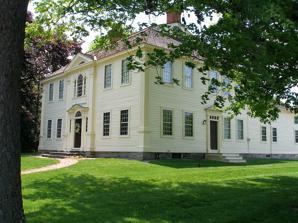
Building: Prudence Crandall Museum
Country: United States of America
Year built: 1805
Historic house in Connecticut, United States United States historic place Prudence Crandall House U.S. National Register of Historic Places U.S. National Historic Landmark U.S. Historic district Contributing property Show map of Connecticut Show map of the United States Location 1 S. Canterbury Rd., Canterbury, Connecticut Coordinates 41°41′52.5″N 71°58′19″W / 41.697917°N 71.97194°W / 41.697917; -71.97194 Built 1805 Architectural style Early Republic Part of Canterbury Center Historic District ( ID97001446 ) NRHP reference No. 70000696 Significant dates Added to NRHP October 22, 1970 Designated NHL July 17, 1991 Designated CP April 10, 1998 Prudence Crandall, portrait by Francis Alexander, 1834. In the Museum is a full-size, painted copy of this portrait, the original of which is in the Cornell University Library . The Prudence Crandall Museum is a historic house museum , sometimes called the Elisha Payne House for its previous owner. It is located on the southwest corner of the junction of Connecticut Routes 14 and 169 , on the Canterbury, Connecticut village green .  It is designated a U.S. National Historic Landmark as Prudence Crandall House . The Canterbury Female Boarding School Main article: Canterbury Female Boarding School The house is notable for having been the site of Prudence Crandall 's Canterbury Female Boarding School. The house was empty and for sale in 1831, and Crandall purchased the house for a $500 down payment plus a $1500 mortgage. The school operated from 1831 to 1833 for white students, but the admission of one black student, by all reports highly qualified, caused parents of the white students to withdraw their daughters, threatening the school's survival. Crandall closed the school and reopened it in 1833 for African-American students, whom she called "young Ladies and little Misses of color". The school was vigorously opposed by the residents of Canterbury, who feared an African-American migration. When their attempts to close it through legal methods were not immediately successful, they resorted to violence, forcing Crandall to close the school in 1834 out of concern for the students' safety. Crandall left Connecticut, never to return. For her vision and brave actions at this school, Prudence Crandall is Connecticut's official state heroine . The house was designated a National Historic Landmark in 1991. Construction and architecture Hipped roof , with higher, set-back end gable barely visible behind obscuring tree branches, leading to chimney. Note corner pilasters . Interior, in 1940 The house was built in 1805, and "is a notable example of what has been termed the 'Canterbury type' because of several similar examples in the vicinity. It shows the peculiar roof form of gable on hip with twin chimneys, a triangular pediment at the eaves above a projecting pavilion at center of the facade, which carries a Palladian window lighting the stair hall at second floor level and an elaborate entrance doorway." Projecting pavilion including front doorway, flanked by large pilasters, and 2nd story Palladian window with small pilasters, in 1940 The main cornice around the entire house includes modillion blocks just above a Greek fret . The two front corners of the house sport "fluted pilasters on high bases", which "also flank the central pavilion, framing also in miniature the elements of the Palladian window, which exhibits keystone arches and Gothic arch muntins in the large section." The Gothic pattern is "repeated in the lunette occupying the tympanum of the roof-line pediment above, which also has modillions and Greek fret under the raking cornice ." The Palladian window is the combination window on the 2nd story, including a central large window with over-window plus two narrow side windows, separated by pilasters. The foundation is of dressed stone blocks. Inside, the ornamental fireplace mantel is original, as is the stairway and almost all moldings and other interior elements. Preservation Mantel, in 1940 The house was surveyed in 1940 by the Historic American Buildings Survey , which termed it the "Elisha Payne House" and also the "Prudence Crandall School for Negro Girls", a name the school never had when open. It was listed on the National Register of Historic Places in 1970. The house was studied in depth in 1981.  The study "concluded that there had been only minor changes to the house since the occupancy of Prudence Crandall and that approximately 95% of the structure is unaltered." The building was declared a National Historic Landmark in 1991. It is located within the Canterbury Center Historic District , another listing on the National Register of Historic Places . The house is a museum and includes period rooms, changing exhibits, a small research library (available for in-house study) and a gift shop. See also Connecticut portal List of sites administered by the Connecticut State Historic Preservation Office List of National Historic Landmarks in Connecticut National Register of Historic Places listings in Windham County, Connecticut References